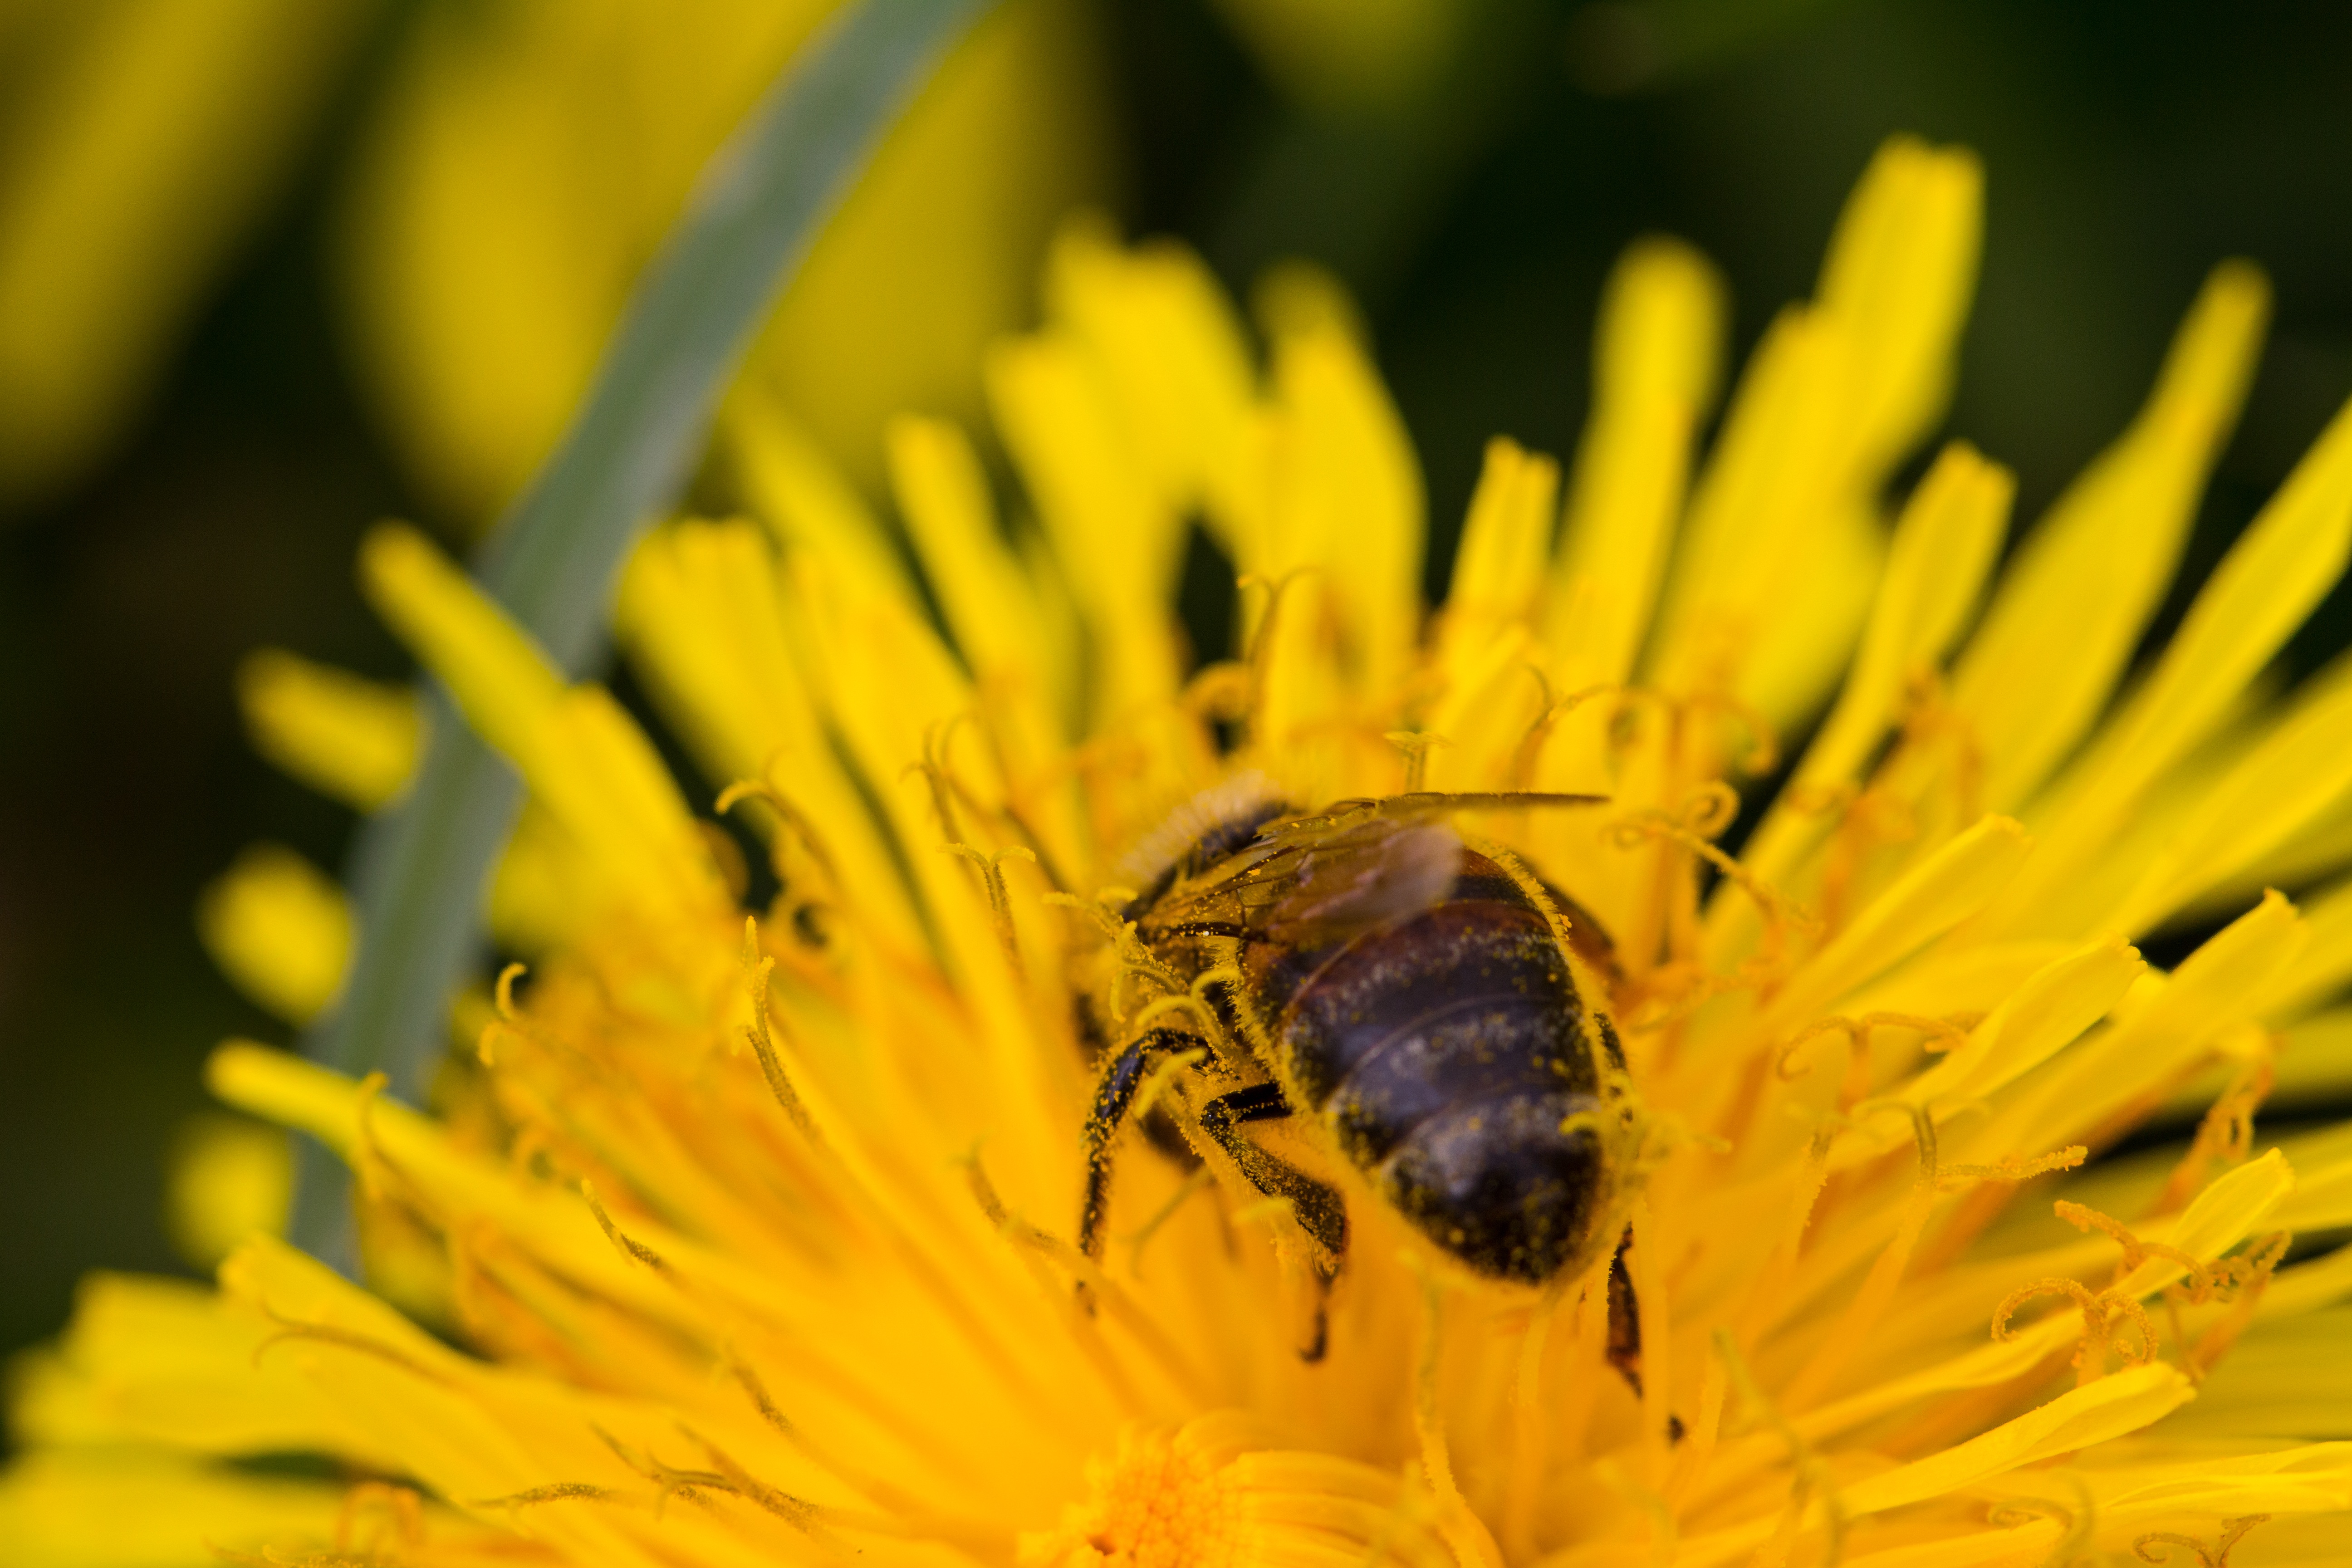
nature, blossom, plant, photography, dandelion, flower, petal, bloom, pollen, pollination, spring, insect, macro, yellow, close, flora, fauna, invertebrate, sprinkle, close up, bee, bumblebee, nectar, macro photography, honey bee, bee on flower, pollinator, plant stem, land plant, membrane winged insect